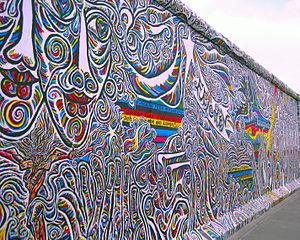
La peinture murale est une peinture monumentale dont le support est un mur intérieur ou extérieur, une voûte ou un plafond, par opposition à la peinture de chevalet qui est transportable. Cette peinture est en relation avec l'architecture.